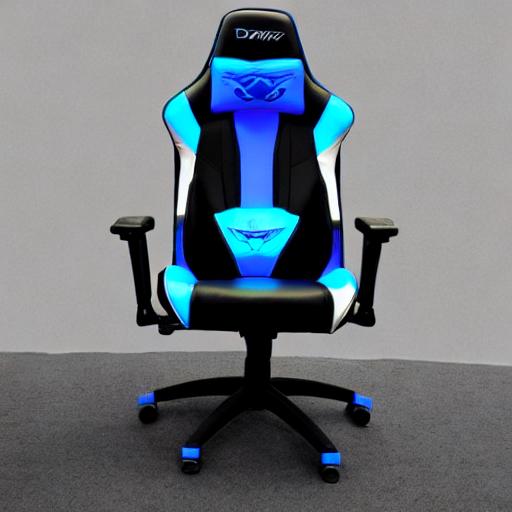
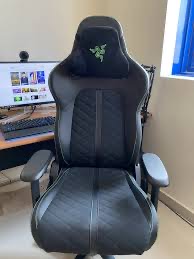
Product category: items_chair
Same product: no